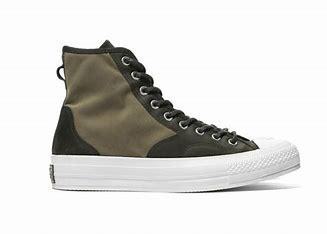
Brand: Converse
Model: Chuck Taylor All Star 1970S